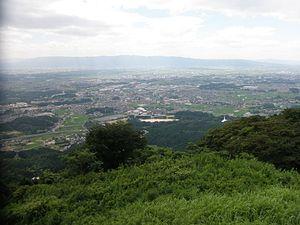
Kiyama est un bourg du district de Miyaki, dans la préfecture de Saga, au Japon.